Periglaciation

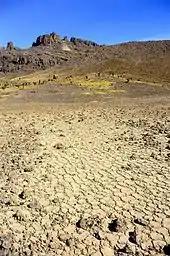
A blockfield around 4000m on Mount Kenya

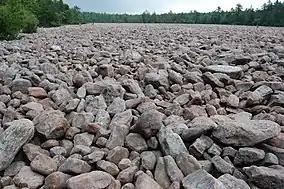
A boulder field in Pennsylvania

Periglaciation results in a variety of ground conditions but especially those involving irregular, mixed deposits created by ice wedges, solifluction, gelifluction, frost creep and rockfalls. Periglacial environments trend towards stable geomorphologies.